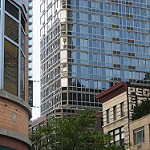
Label: buildings